Minoan frescoes from Tell el-Dab'a

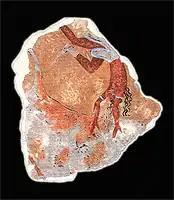
Fragment of a bull-leaper, from Tell el-Daba

There is debate on the ethnicity of the artists. Some, including Bietak, claim that the paintings were painted by Minoan artists, while others, like Cline, argue that this cannot be proven and that it may be that the artists just had a deep knowledge of Aegean art. Cline doubts the change in dating by Bietak, and Bietak's argument that the artists were Minoan. Cline says that the “Daba frescoes may simply be an indication that Hyksos artists also adopted aspects of other cultures,” and therefore believes that the artists were not Minoan. However, according to Bietak, the techniques used and the style and motifs employed leave no doubt that the artists were Minoan. The technique of using lime plaster in two layers with a highly polished surface, fresco in combination with stucco, all are techniques that are not Egyptian but are first seen in Minoan paintings. Also, the colors used by the artists are clearly Minoan. For example, using blue instead of grey is Minoan, with that color convention being seen in Egypt later, and due to Aegean influences. Together with this evidence, Egyptian hieroglyphs and emblems are not present among any of the fragments discovered. The composition of the paintings, which included mountainous scenery, and motifs, also fit in perfectly with those of the Aegean world. Thus the overwhelming evidence seems to point in the direction of Minoan artists having been at work in Avaris.